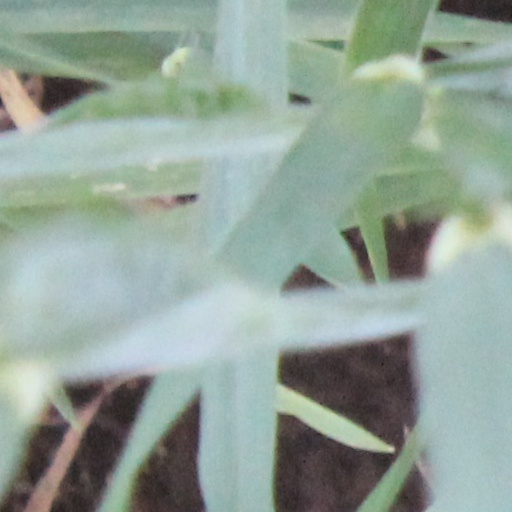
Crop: wheat